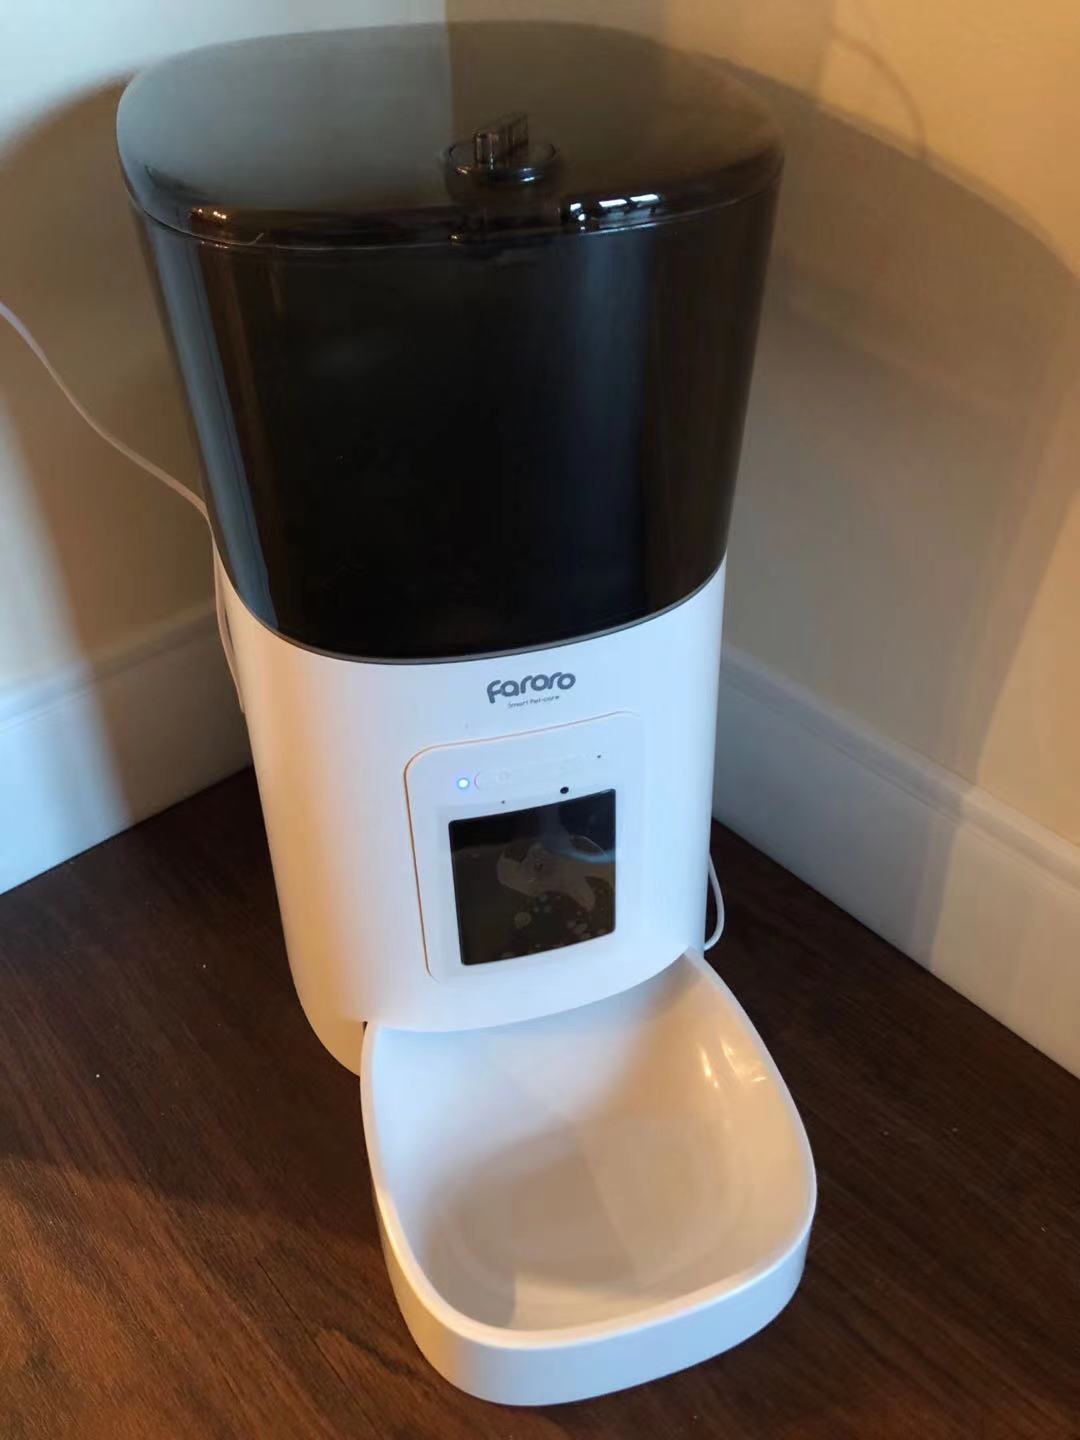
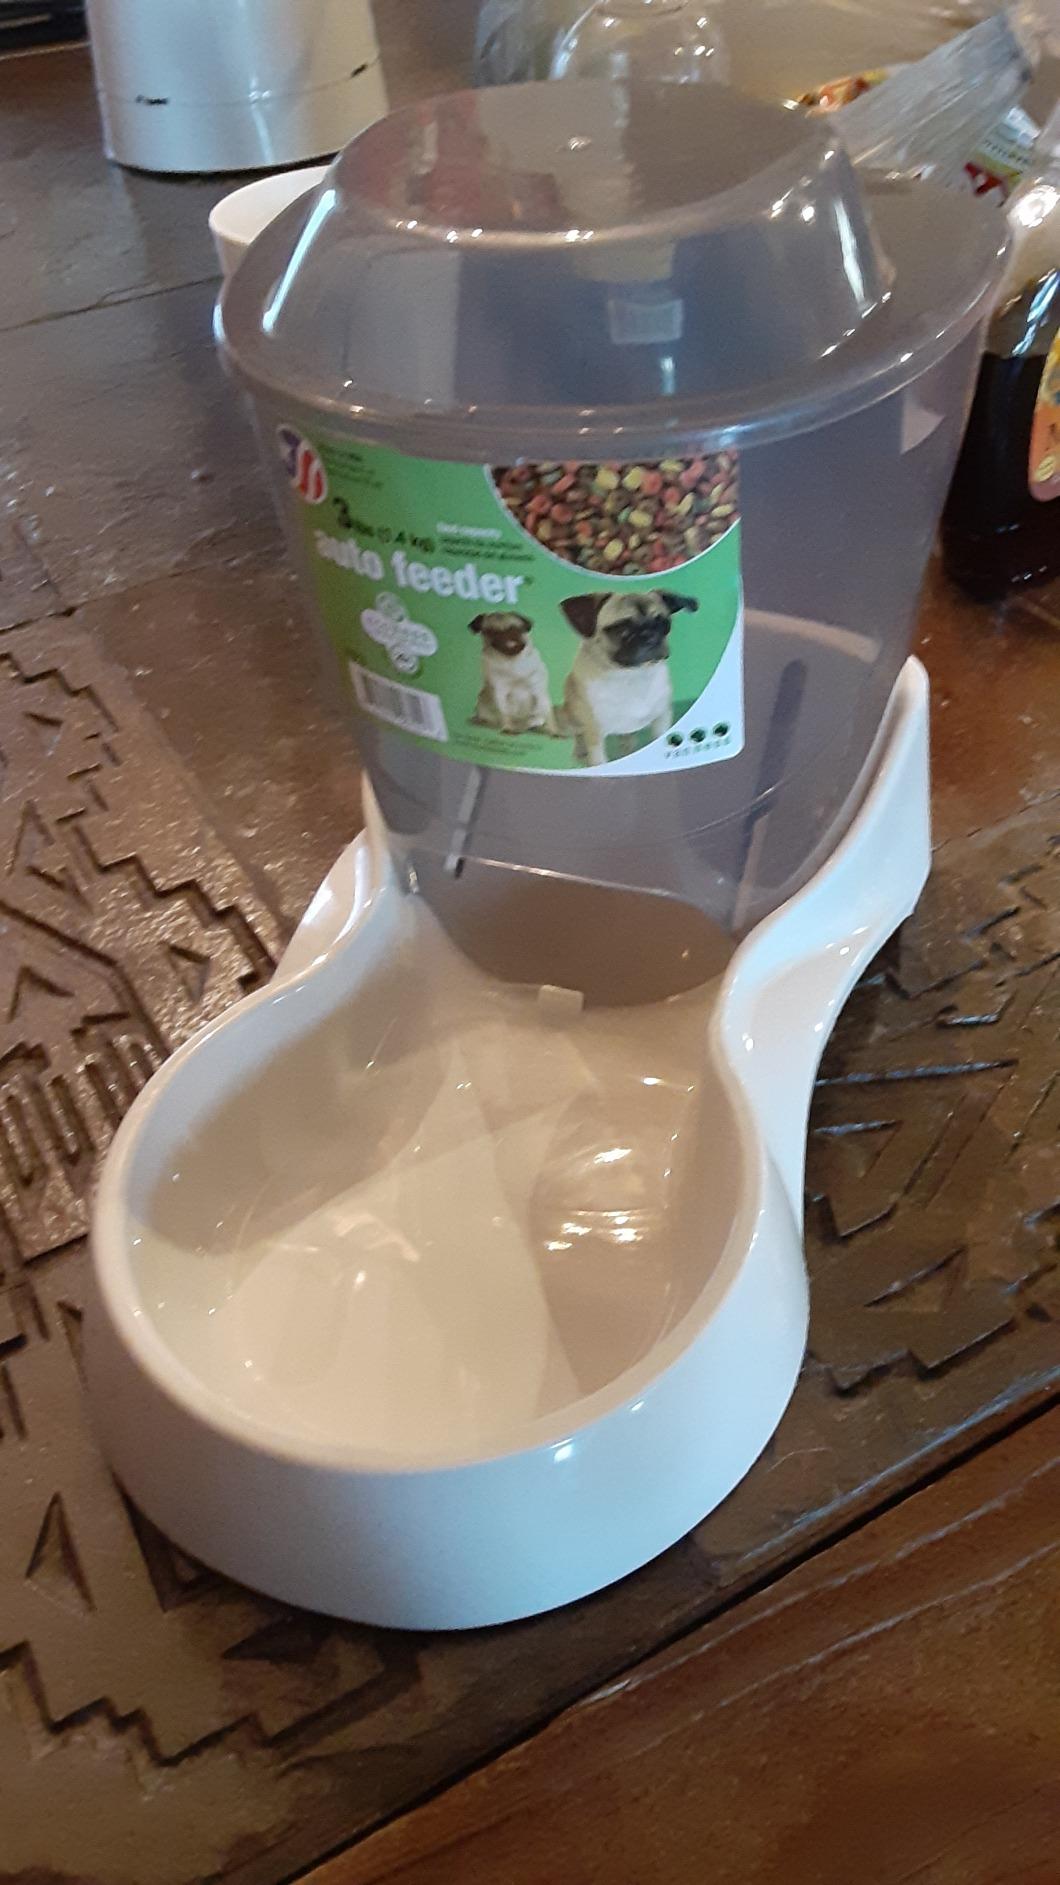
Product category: items_feeder
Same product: no